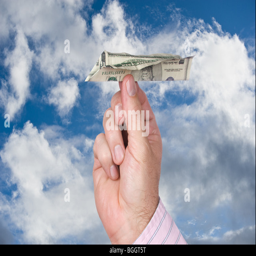
a man tosses a paper plane made of a dollar bill into a blue sky with white , puffy clouds